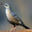
Label: bird